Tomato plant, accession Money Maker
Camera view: bottom (45 deg); turntable rotation: 0 degrees
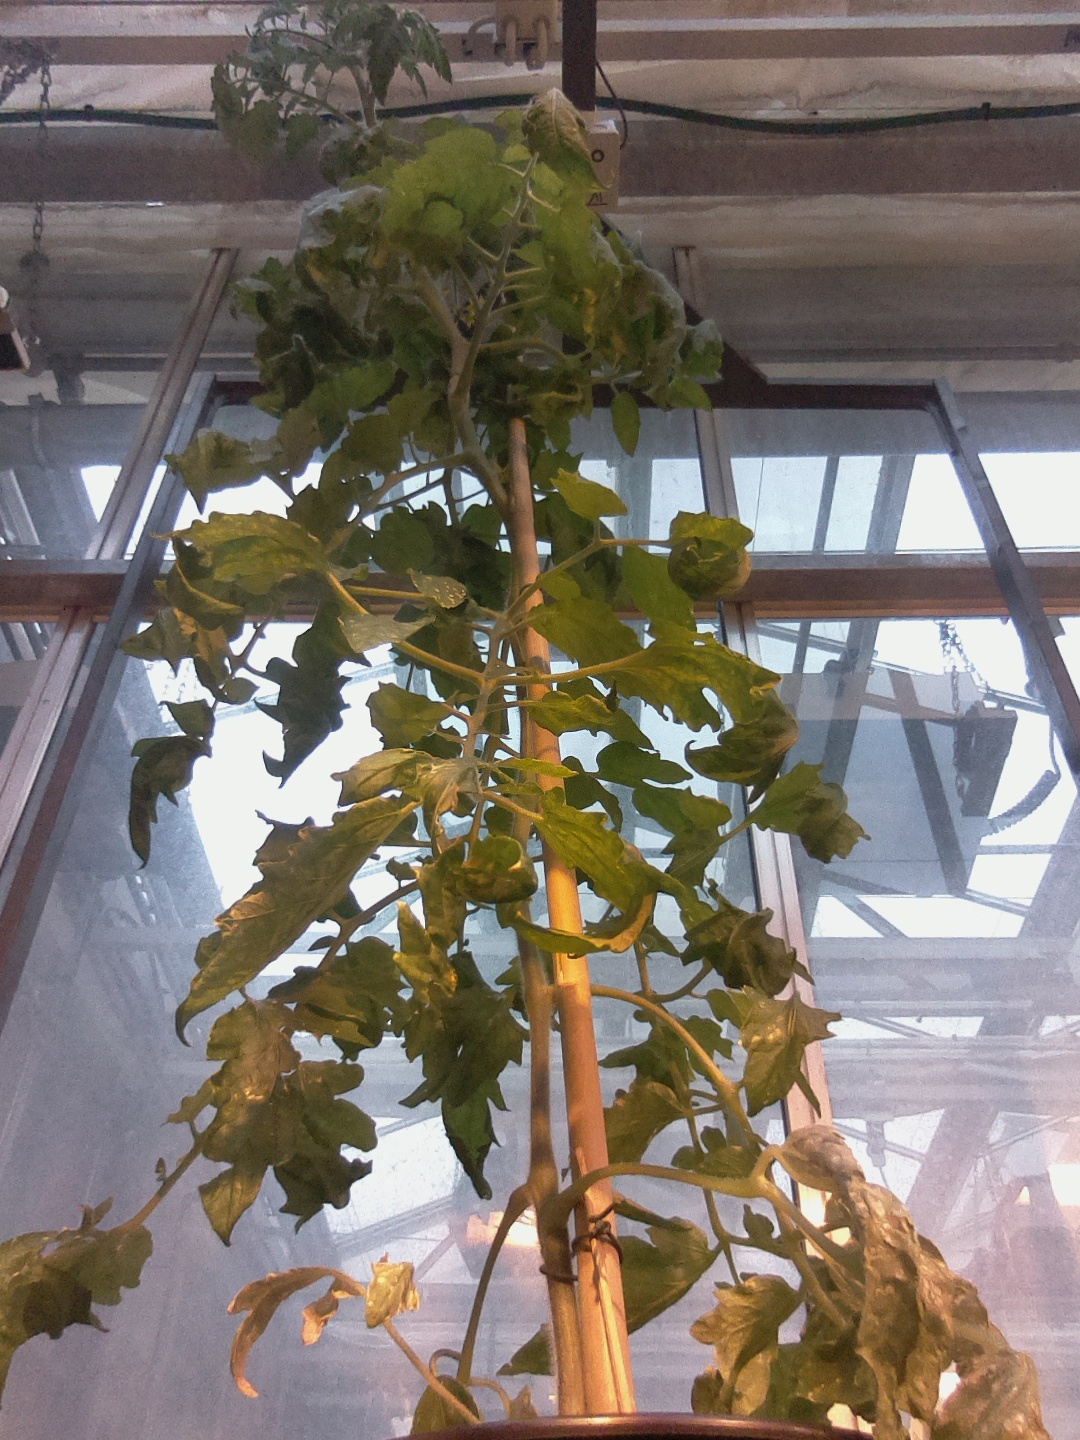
BBCH growth stage 67: Full flowering, 70%-80% of flowers open, more petals falling